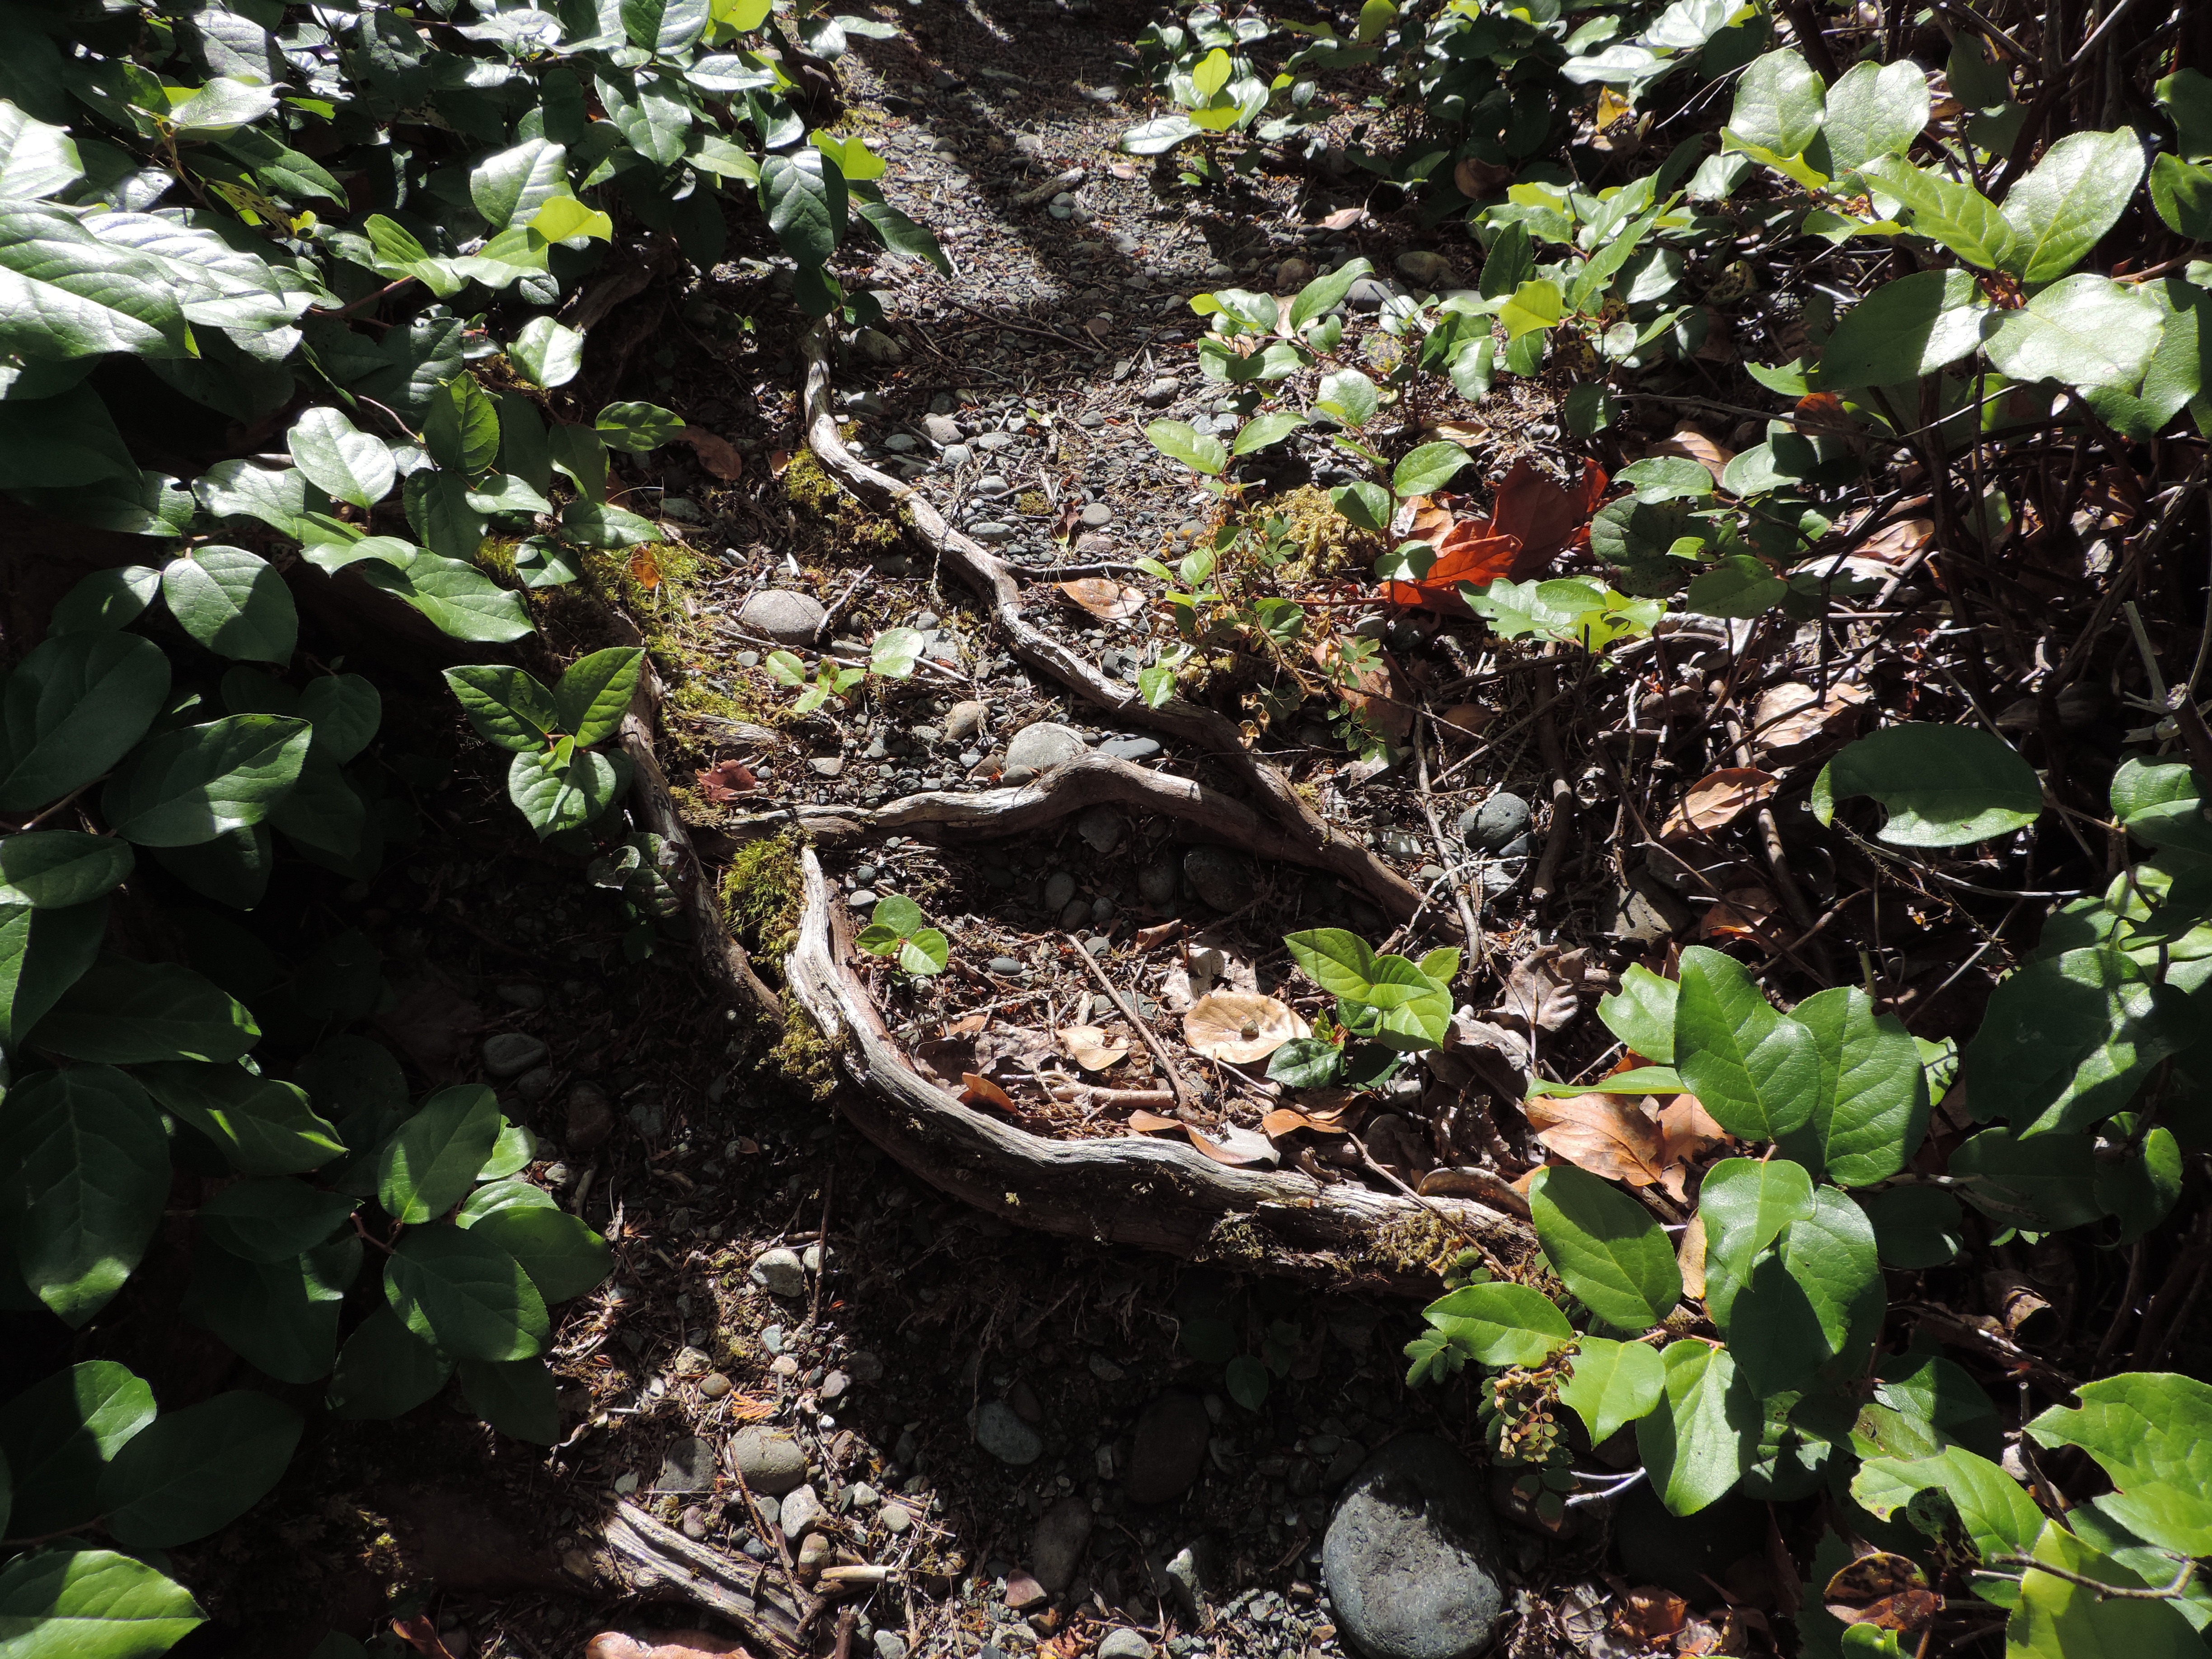
tree, plant, leaf, flower, food, produce, soil, botany, garden, flora, shrub, woodland, yard, flowering plant, land plant